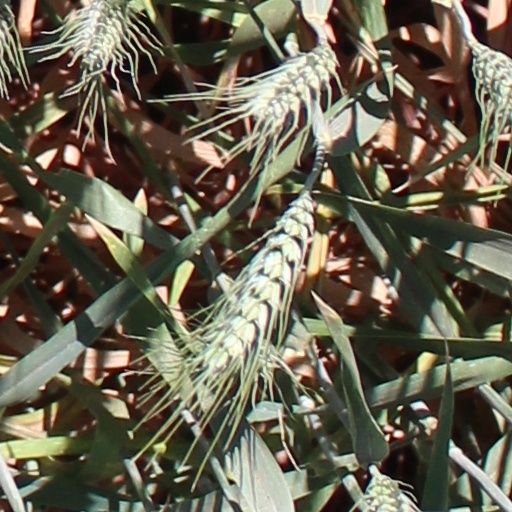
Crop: wheat